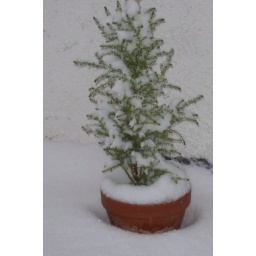
on my little tree (this afternoon, and the pot isn't viewable anymore by now...)